Holly Mitchell

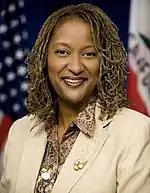

In 2018, Mitchell was named vice chair of the Joint Legislative Subcommittee on Sexual Harassment Prevention and Response, formed in response to the #MeToo movement and several instances where accusations had forced some lawmakers to resign. Mitchell was the first African-American to serve as Chair of the Senate Budget and Fiscal Review Committee, overseeing the passage of state budgets totaling over $200 billion.